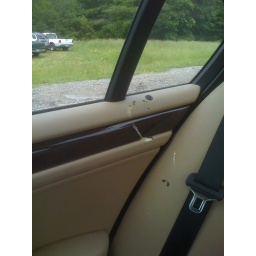
only thing worst than a bird taking a dump on your car... is in your car !!